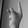
ASL letter: K